Lancaster Red Roses

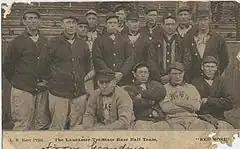
The 1906 Lancaster Red Roses

Organized baseball first came to Lancaster, Pennsylvania in 1884 when Lancaster had two teams for a brief period of time. The Lancaster Red Stockings played 19 games as a member of the short-lived Keystone Association before the league broke up in June 1884. The Lancaster Ironsides played in the Eastern League beginning in 1884. The team remained in Lancaster for the 1885 season under a new name, the Lancaster Lancasters. Baseball returned for Lancaster in the 1894 season when the Pennsylvania State League Altoona, Pennsylvania franchise moved to Lancaster for most of the 1894 season and the 1895 season.